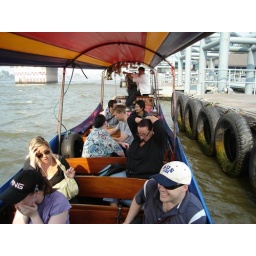
In the boat on the river - thats me in the bottom right with the AUS hat